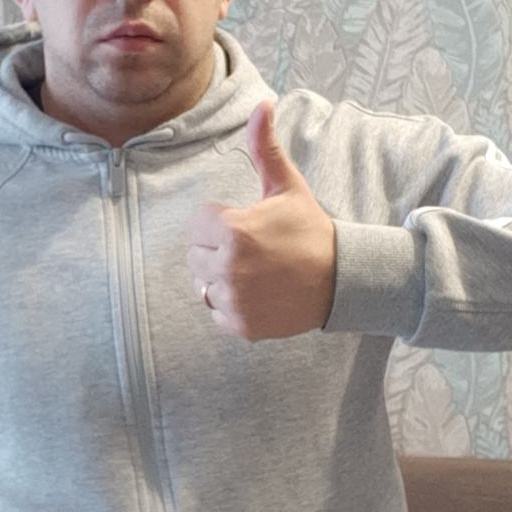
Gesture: like